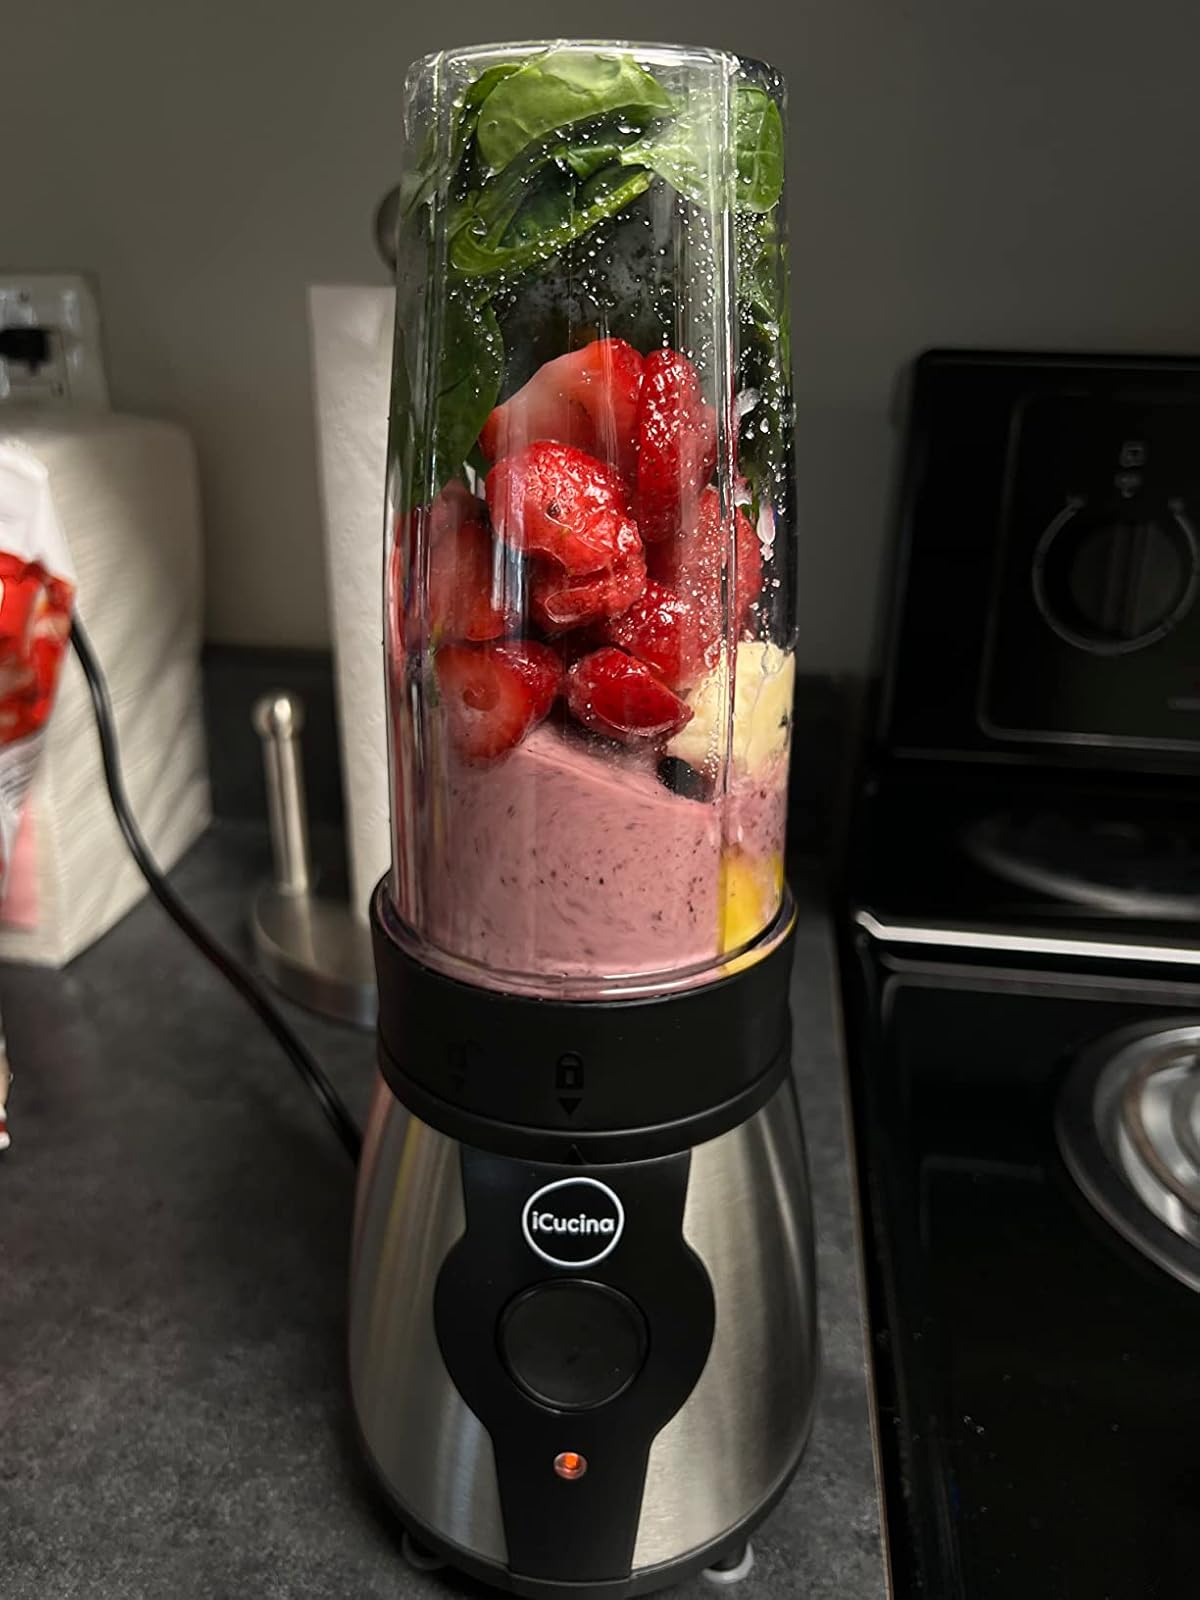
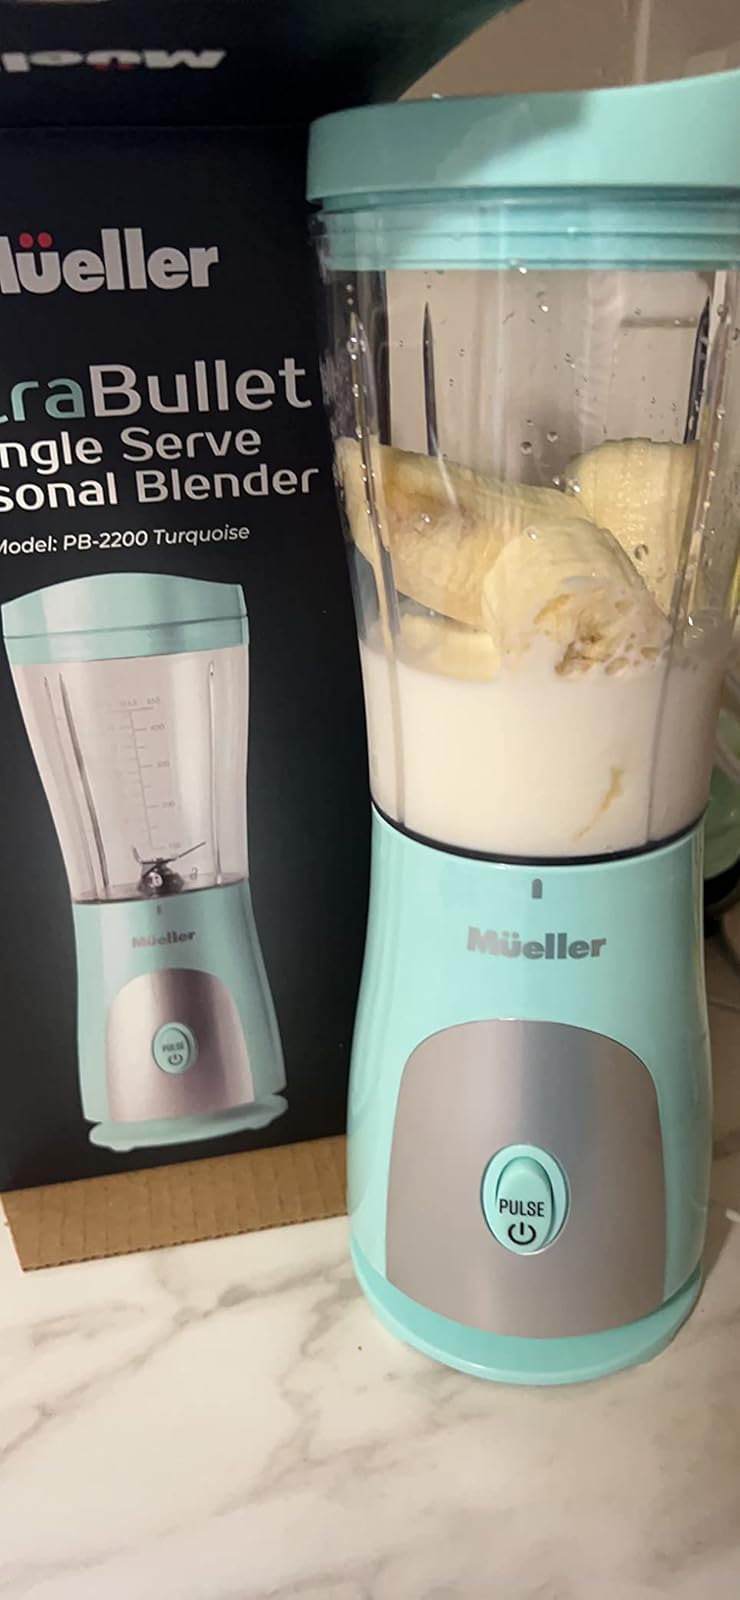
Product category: items_blender
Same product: no